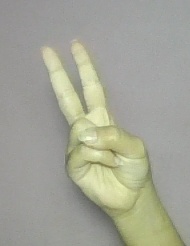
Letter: taa